Leslie T. Peacocke

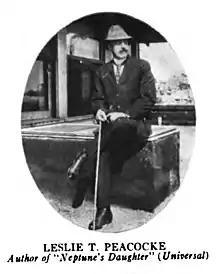

Captain Leslie Tufnell Peacocke (1872 – March 5, 1941) was an actor, screenwriter, and director in the United States.